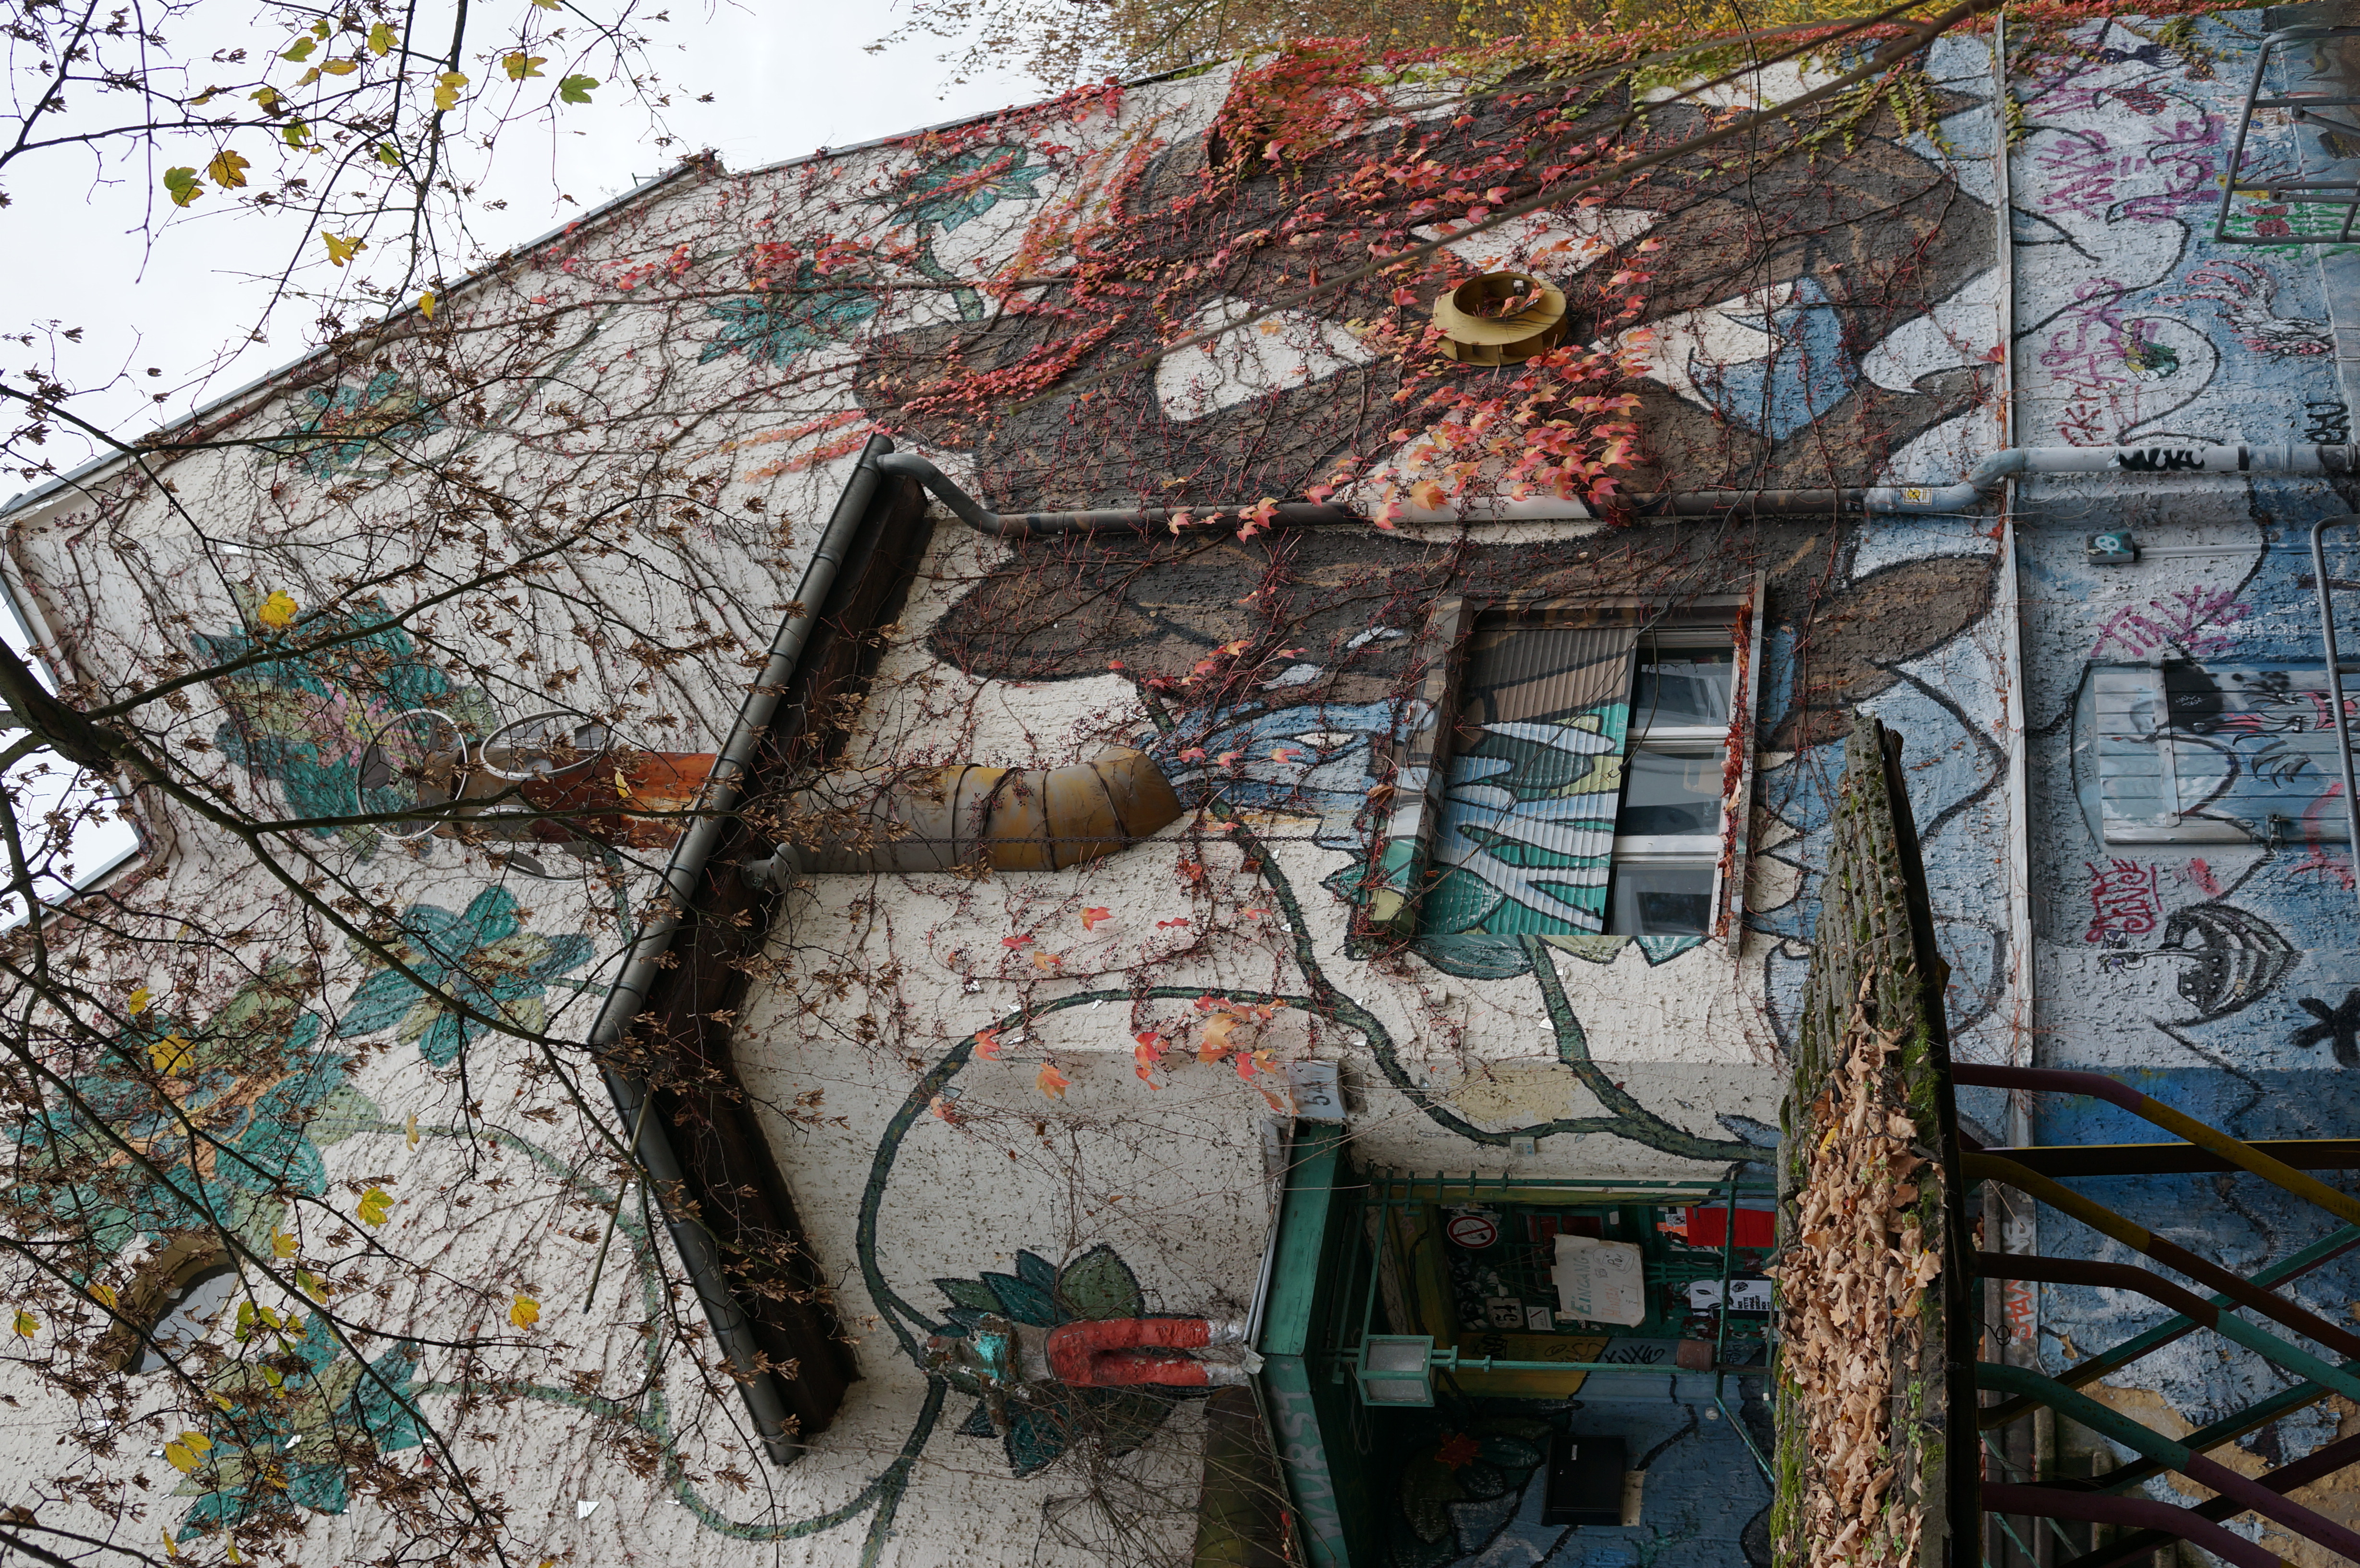
house, window, wall, facade, graffiti, place of worship, art, 2013, mural, germany, deutschland, berlin, sony, sigma, nex, nex6, lenstagged, steffenzahn, 30mm, sigma30mm28exdn, sigma30mmf28, sigma30mmf28dn, sigma30mm, guessedberlin, gwbandtor, neighbourhood, urban area